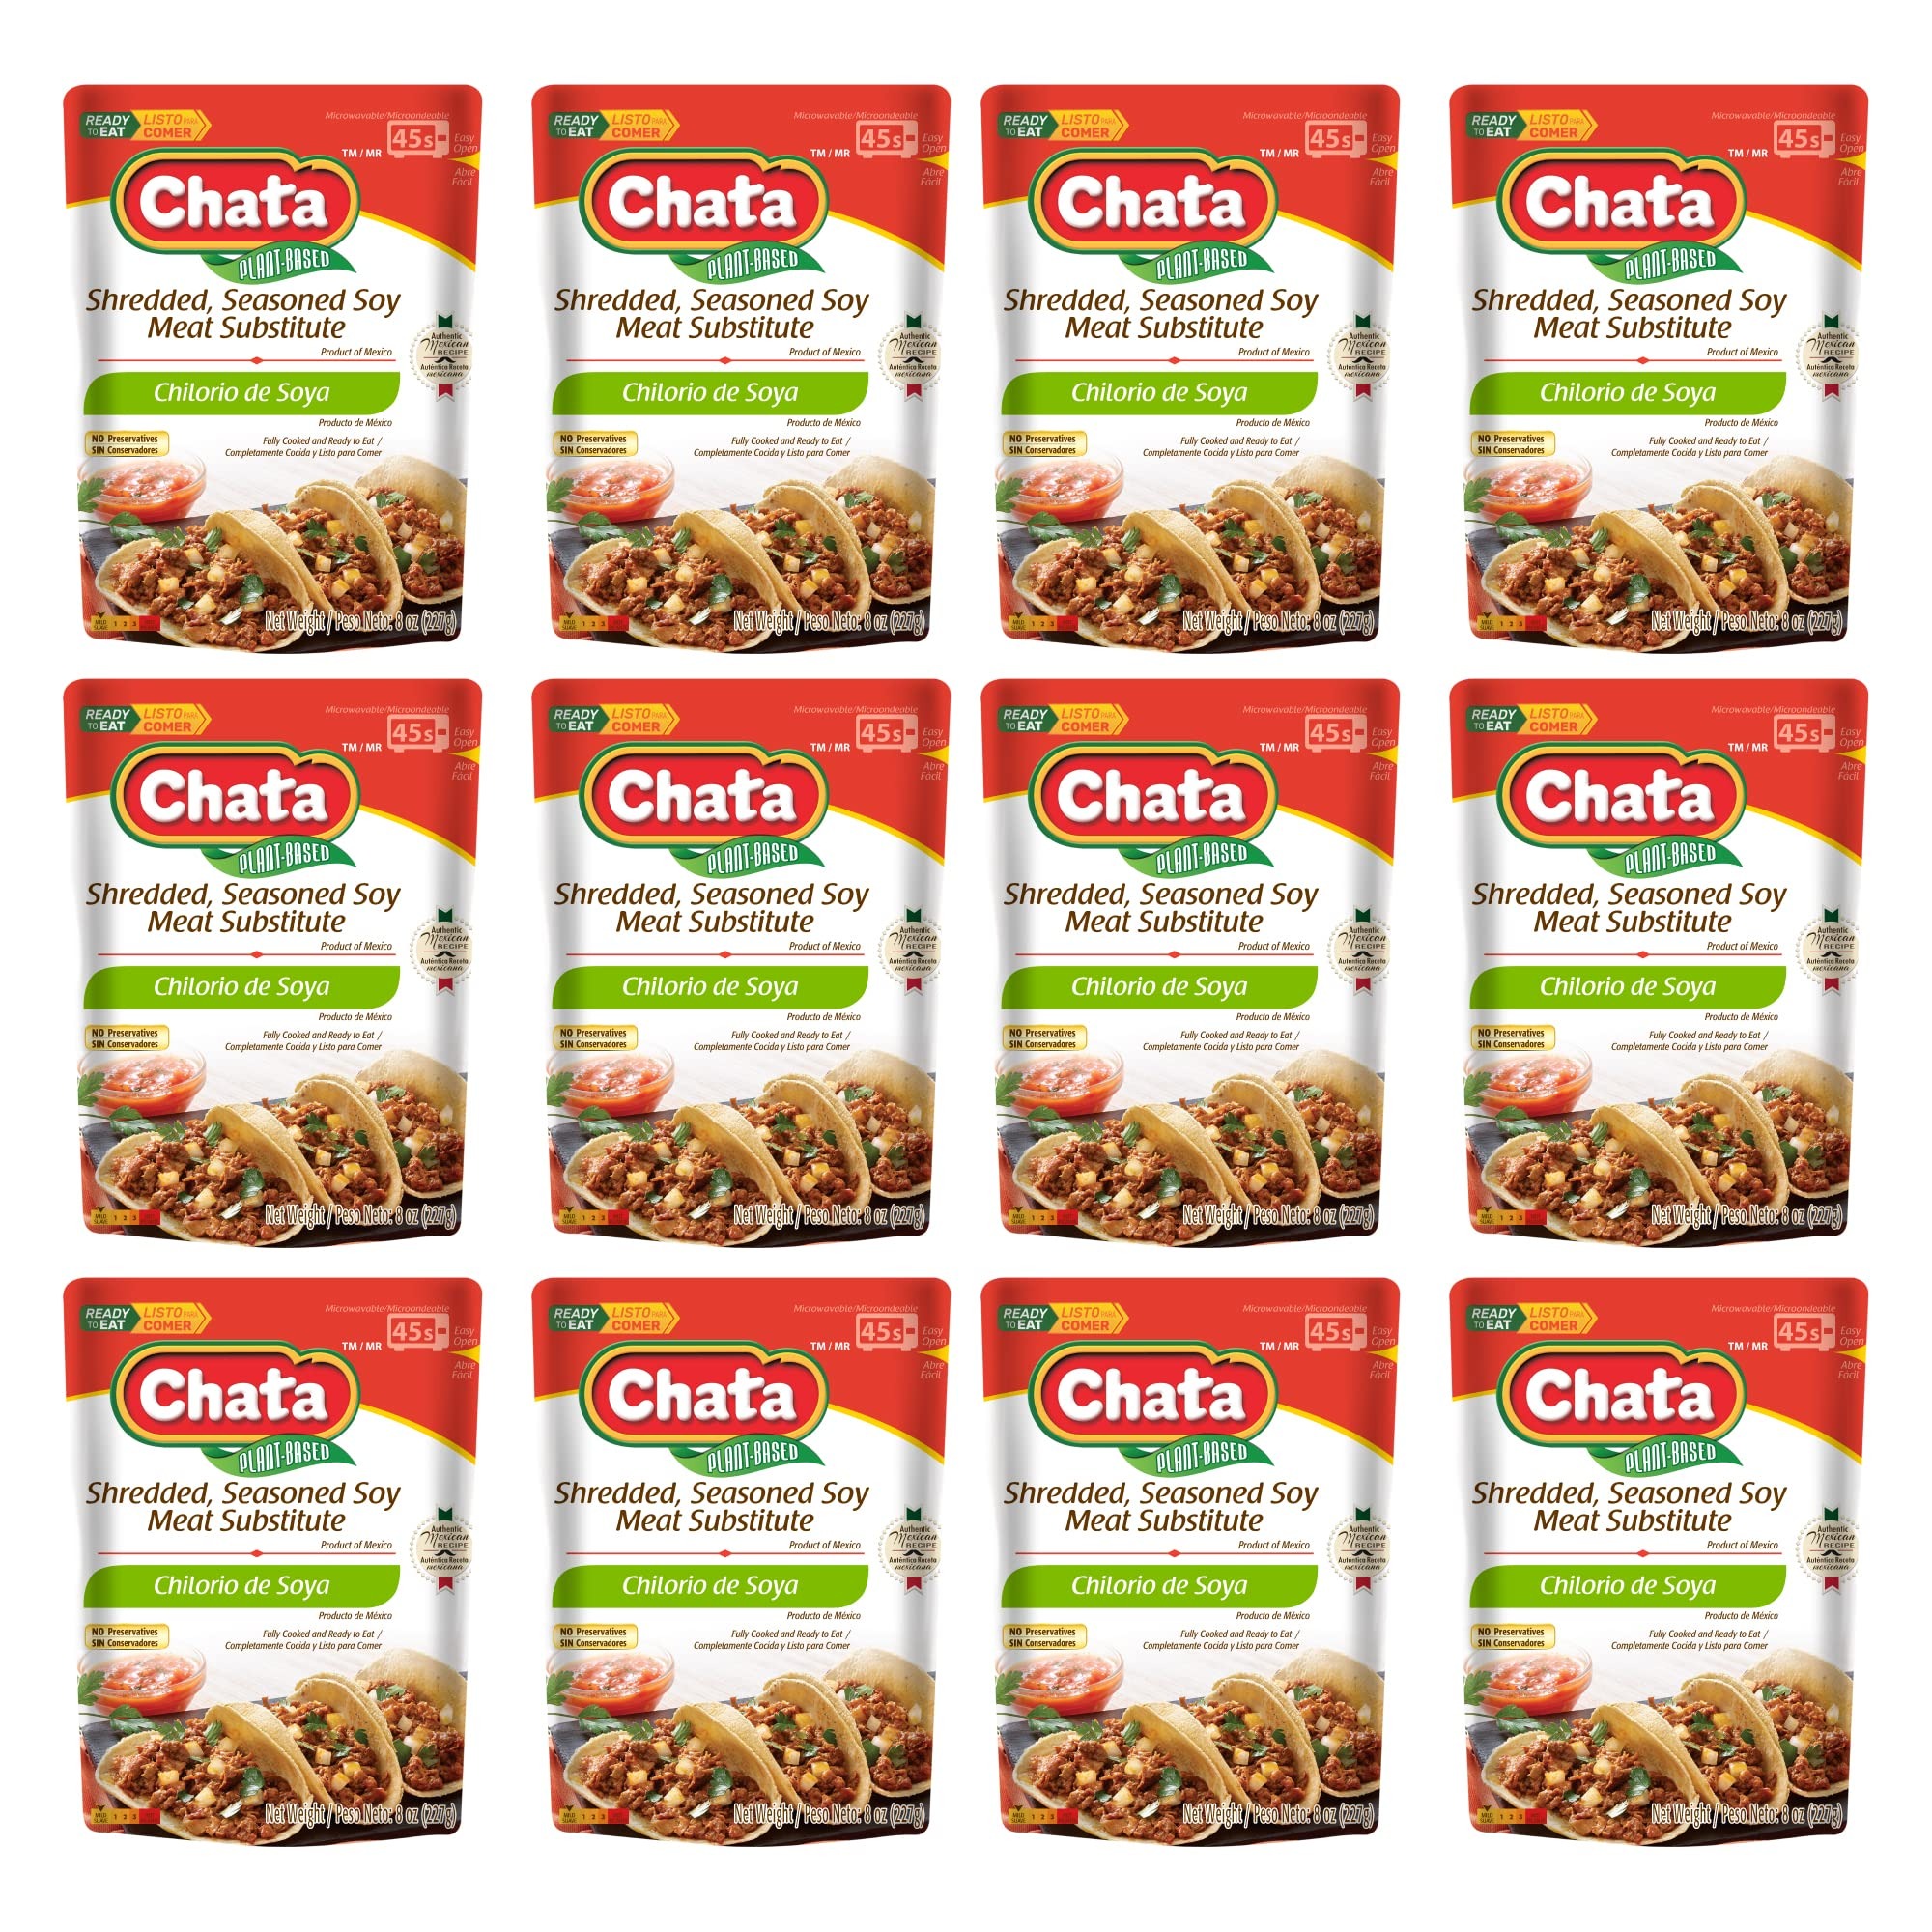
Item Name: Chata Soy Chilorio, Shredded Seasoned Meat Substitute, 8 oz, Pack of 12
Bullet Point 1: PACK SIZE: Customer will receive 1, 8 ounce pack
Bullet Point 2: STORAGE: Chata's delicious food products are conveniently packaged, practical to cook, and shelf stable - no refrigeration required before open! There is no easier way to taste the unique, homemade flavors of Mexico
Bullet Point 3: FROM OUR KITCHEN TO YOURS: Chata only uses safe processes and high-quality ingredients to ensure our authentic Mexican food is healthy, traditionally flavored, and ready to eat! Just heat, serve, and enjoy
Bullet Point 4: CLAIMS: Enjoy a fully cooked meal with authentic Mexican flavor, easy-open packaging, and microwaveable convenience. It's gluten-free, preservative-free, and packed with real protein—all with no spice, making it perfect for everyone!
Bullet Point 5: QUALITY INGREDIENTS: Made with authentic spices and carefully selected ingredients, our products deliver delicious flavor in every bite. Customize with your favorite toppings for a unique experience every time.
Bullet Point 6: HEATING INSTRUCTIONS: Simply open the bag, pour the contents into a pan, and heat for 2 minutes for the best flavor. Prefer the microwave? Just heat the open bag directly in the microwave for 45 seconds, and you’re ready to serve.
Bullet Point 7: COUNTRY OF ORIGIN: Mexico
Value: 96.0
Unit: Ounce

Price: 39.85